Alan Geder

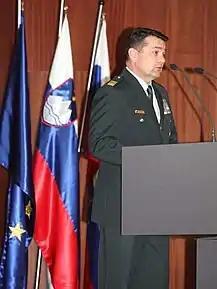
Alan Geder in 2010

In 1991, Geder actively participated in the Slovenian War for Independence, and serving as a commanding officer during the engagements in the area of Gederovci and Gornja Radgona. After the country gained independence, Geder would join the Slovenian Armed Forces.